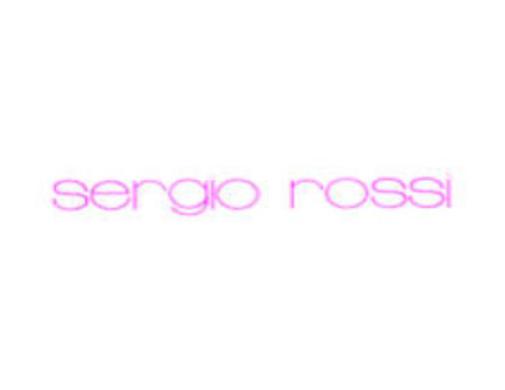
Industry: Clothes